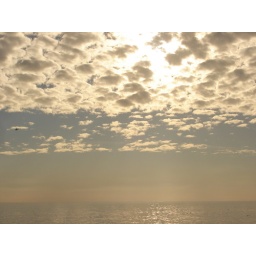
0483- The clouds over the water were AMAZING!